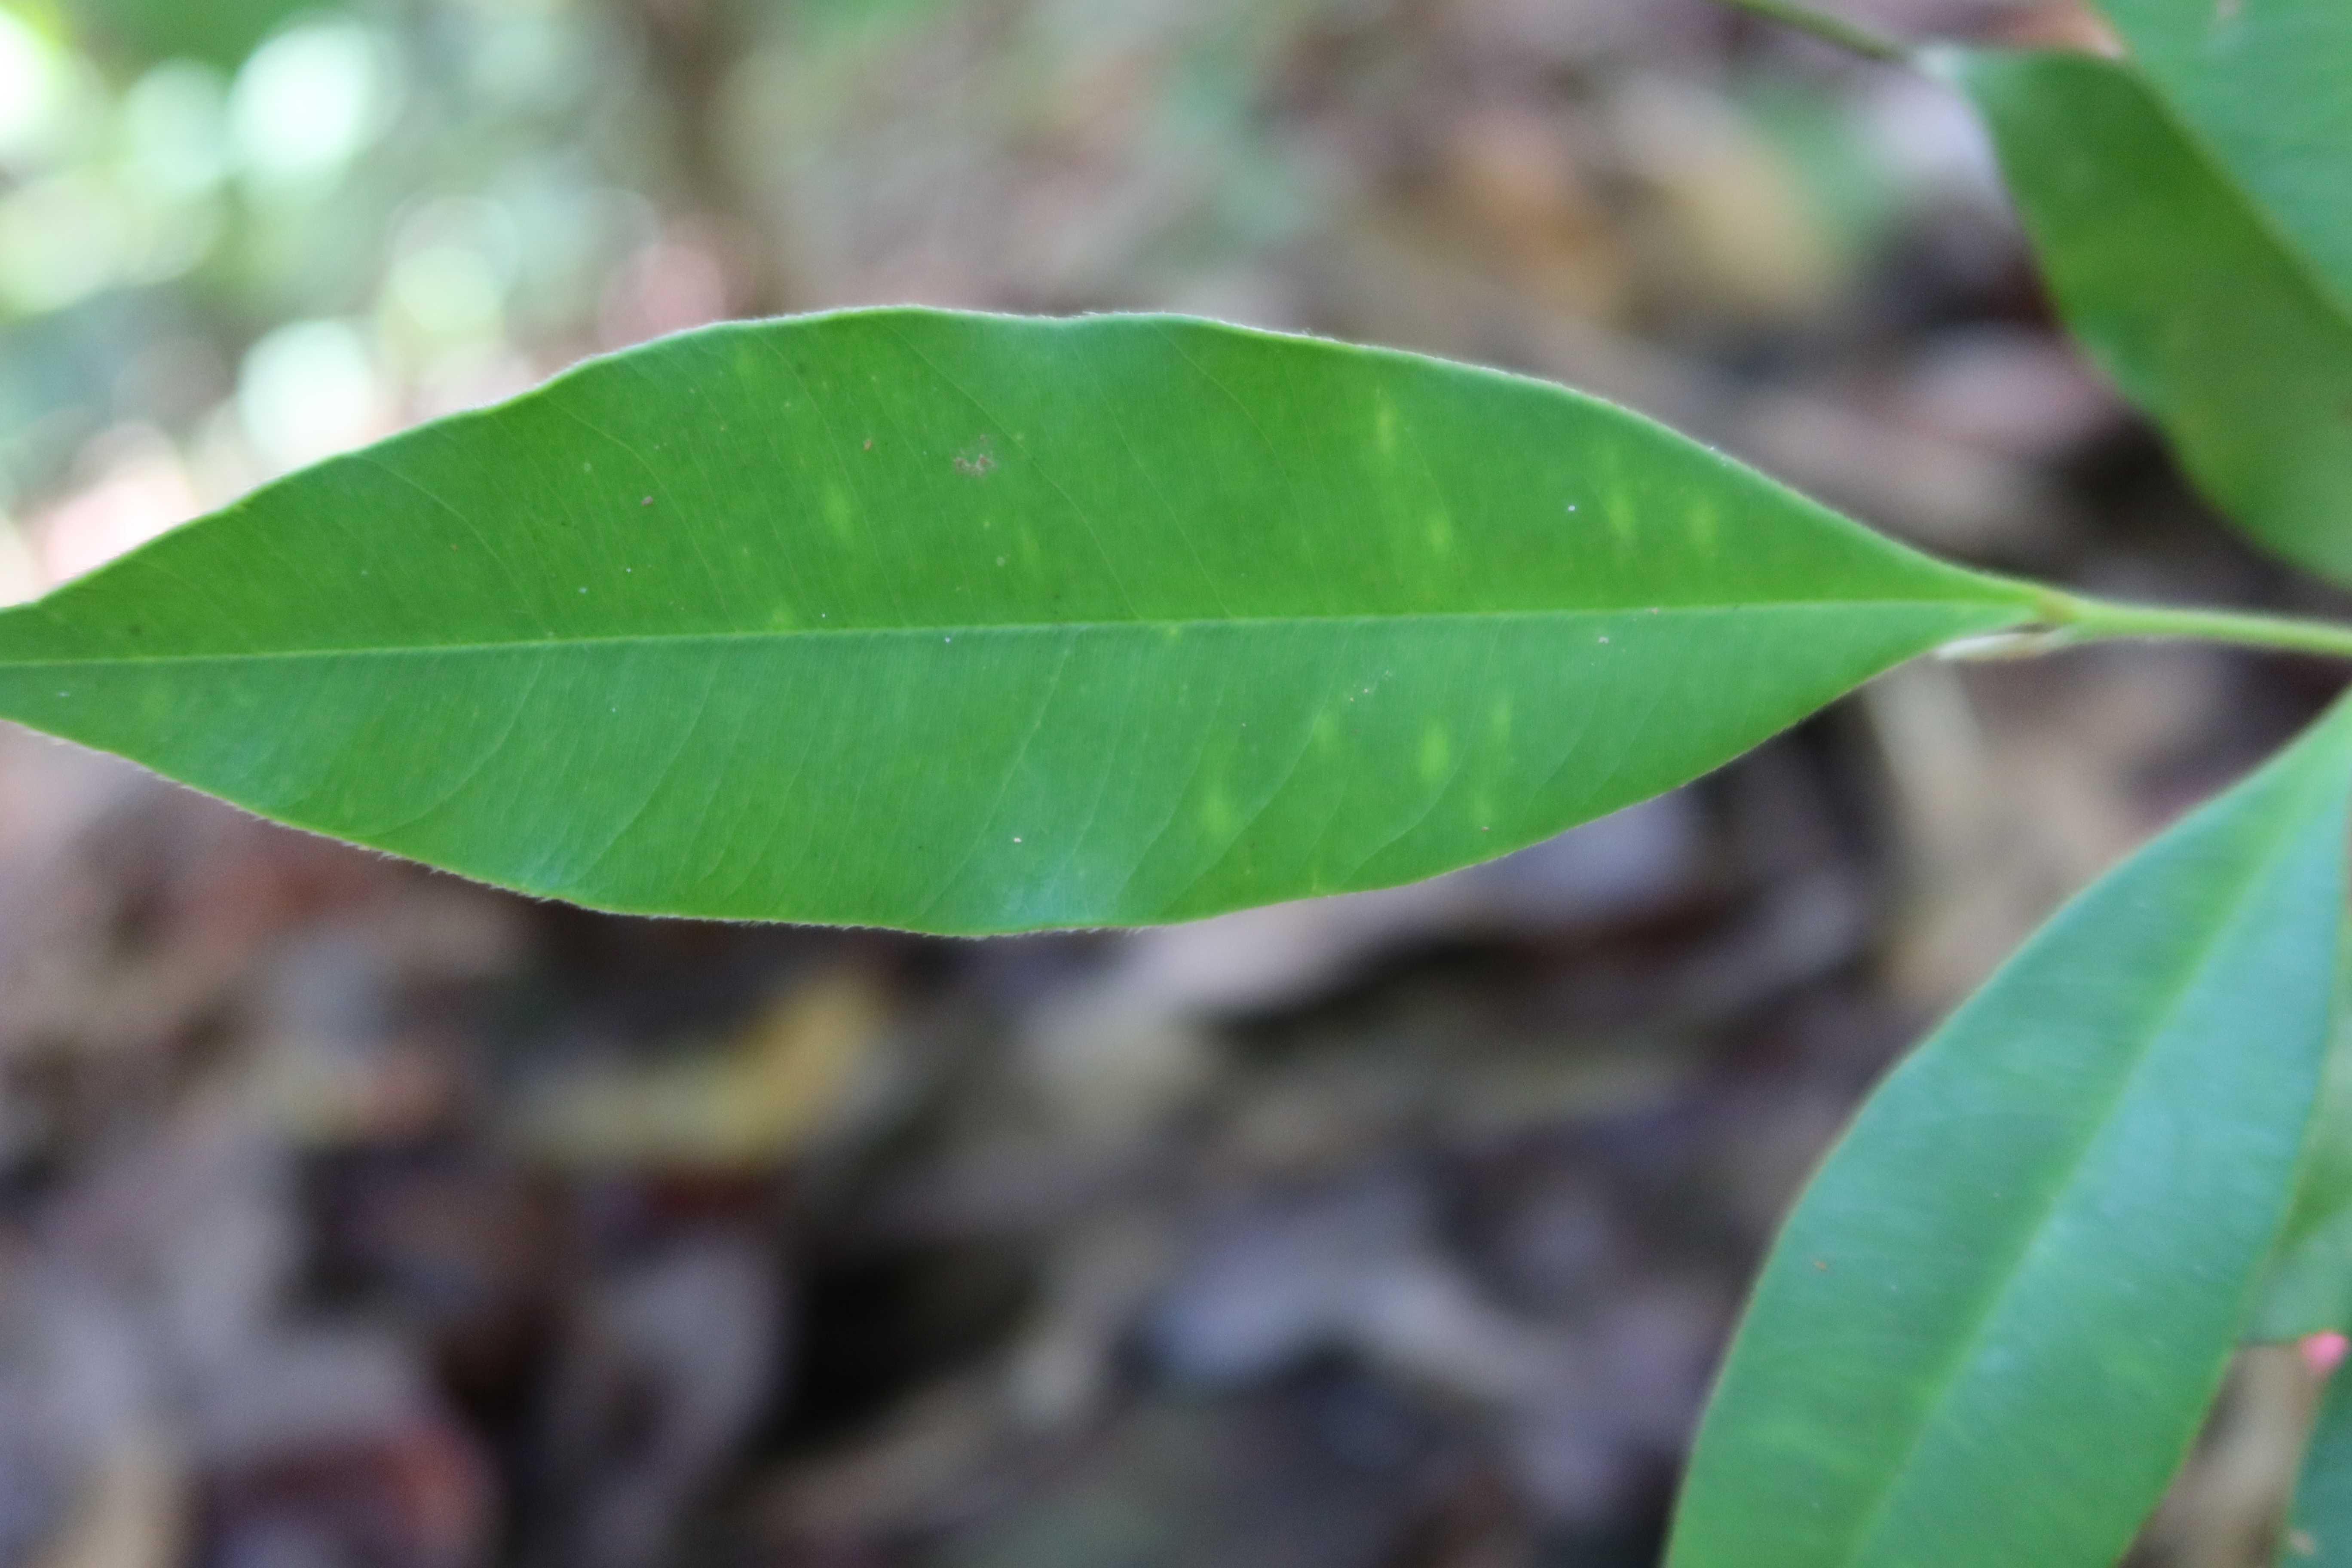
Label: Brown spots